Bibliographisches Institut

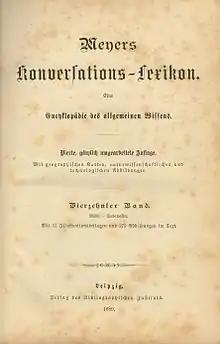
Title page of , 4th ed., 1889

The was a German publishing company founded 1826 in Gotha by Joseph Meyer. It moved to Hildburghausen in 1828 and to Leipzig in 1874. Its production over the years includes such well-known titles as (encyclopaedias, since 1839, see ), (animal life, 1863–1869, 4th ed. 1911–1918); (dictionaries on every aspect of the language, since 1880); (guide books, 1862–1936); (literature); atlases; newspapers; and others.